Hughmilleriidae

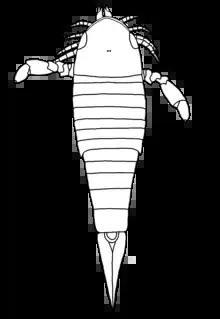
Restoration of "Herefordopterus banksii"

The Hughmilleriidae are classified as part of the Pterygotioidea superfamily, within the Diploperculata infraorder and Eurypterina suborder. The Hughmilleriidae has sometimes been interpreted as the sister-taxon of the Pterygotidae. Sarle interpreted "Hughmilleria" in 1903 as an intermediate form between "Eurypterus" and "Pterygotus", being closer to the latter. For this to happen, the loss of spines in "Slimonia" and the pterygotids would be convergent. The discovery of "Ciurcopterus", the most primitive known pterygotid, and studies revealing that "Ciurcopterus" combines features of "Slimonia" (the appendages are particularly similar) and of more derived pterygotids, revealed that the Slimonidae was more closely related to the Pterygotidae than the Hughmilleriidae was, establishing Hughmilleriidae as the most basal group of pterygotioid eurypterids. The family has been recovered as paraphyletic in a number of phylogenetic analyses and does thus not form an actually valid scientific grouping. Nevertheless, the family is retained and routinely used by eurypterid researchers.